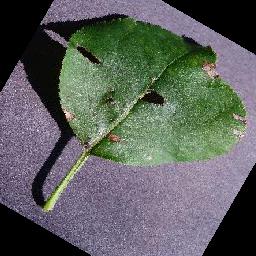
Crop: apple
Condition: black_rot